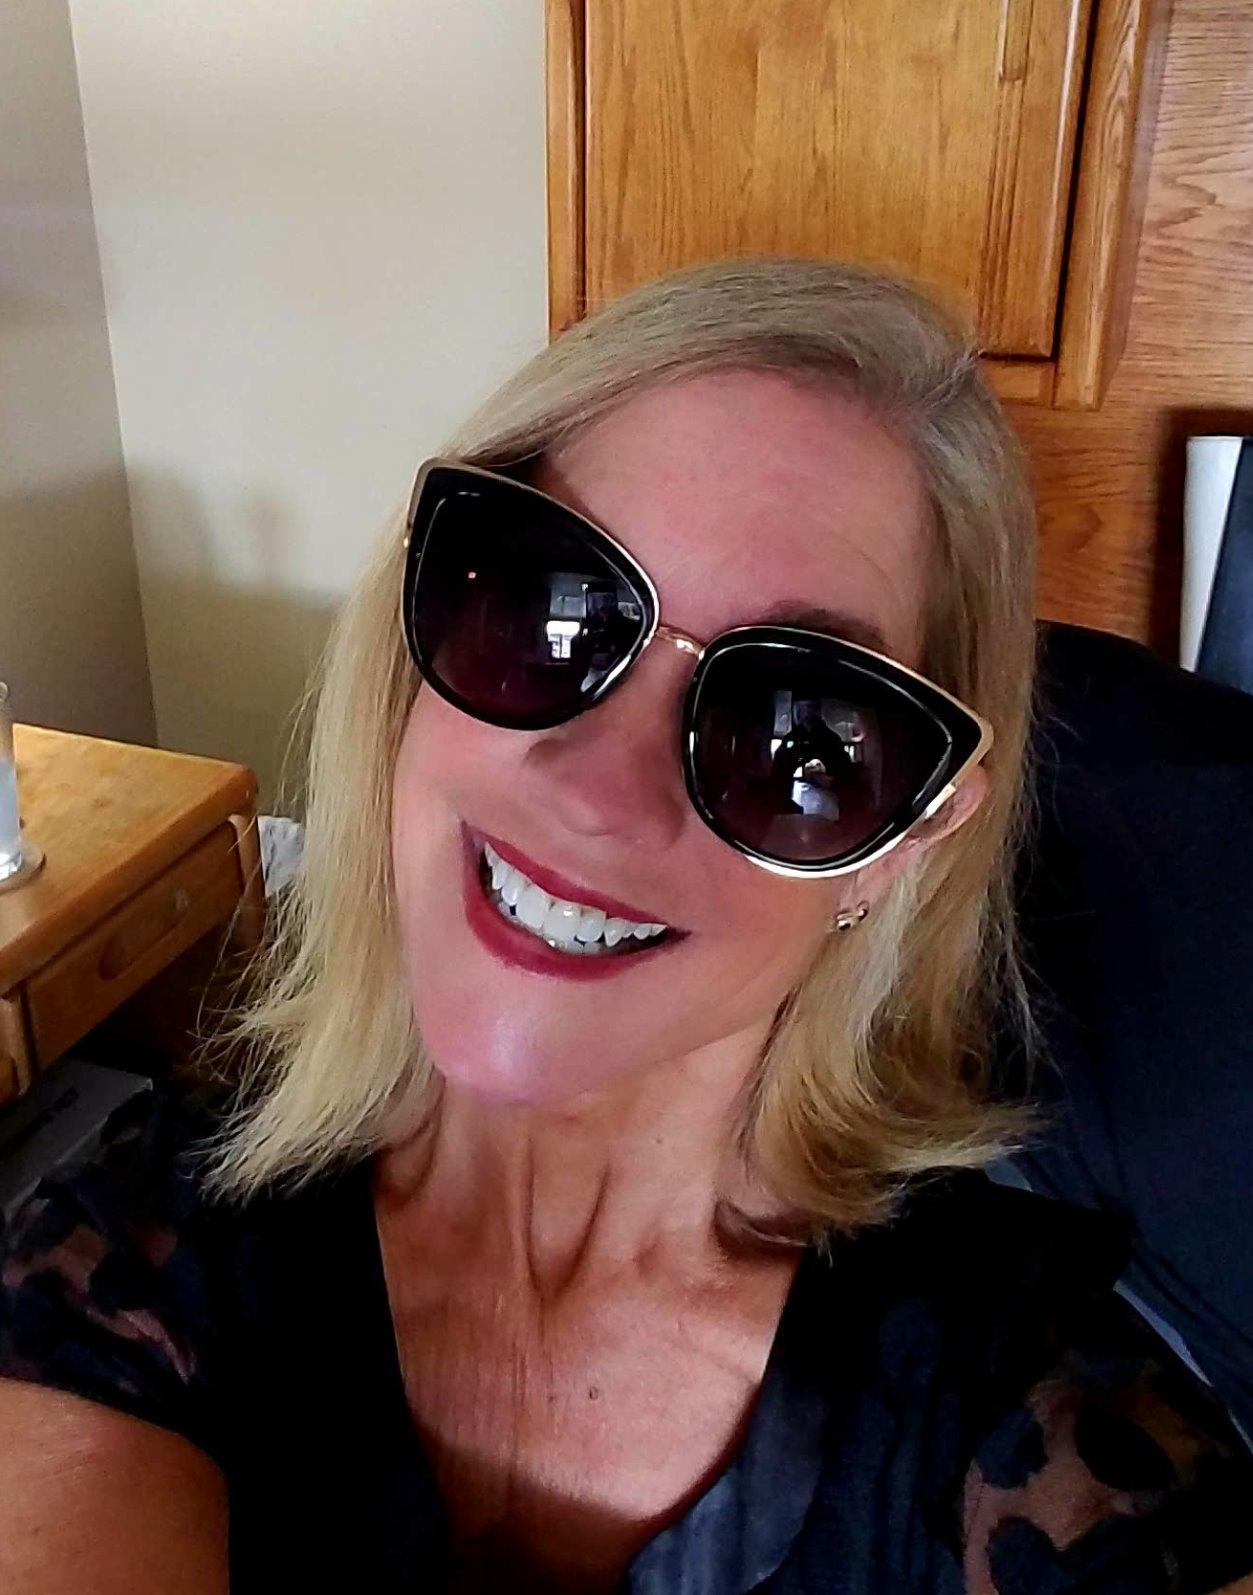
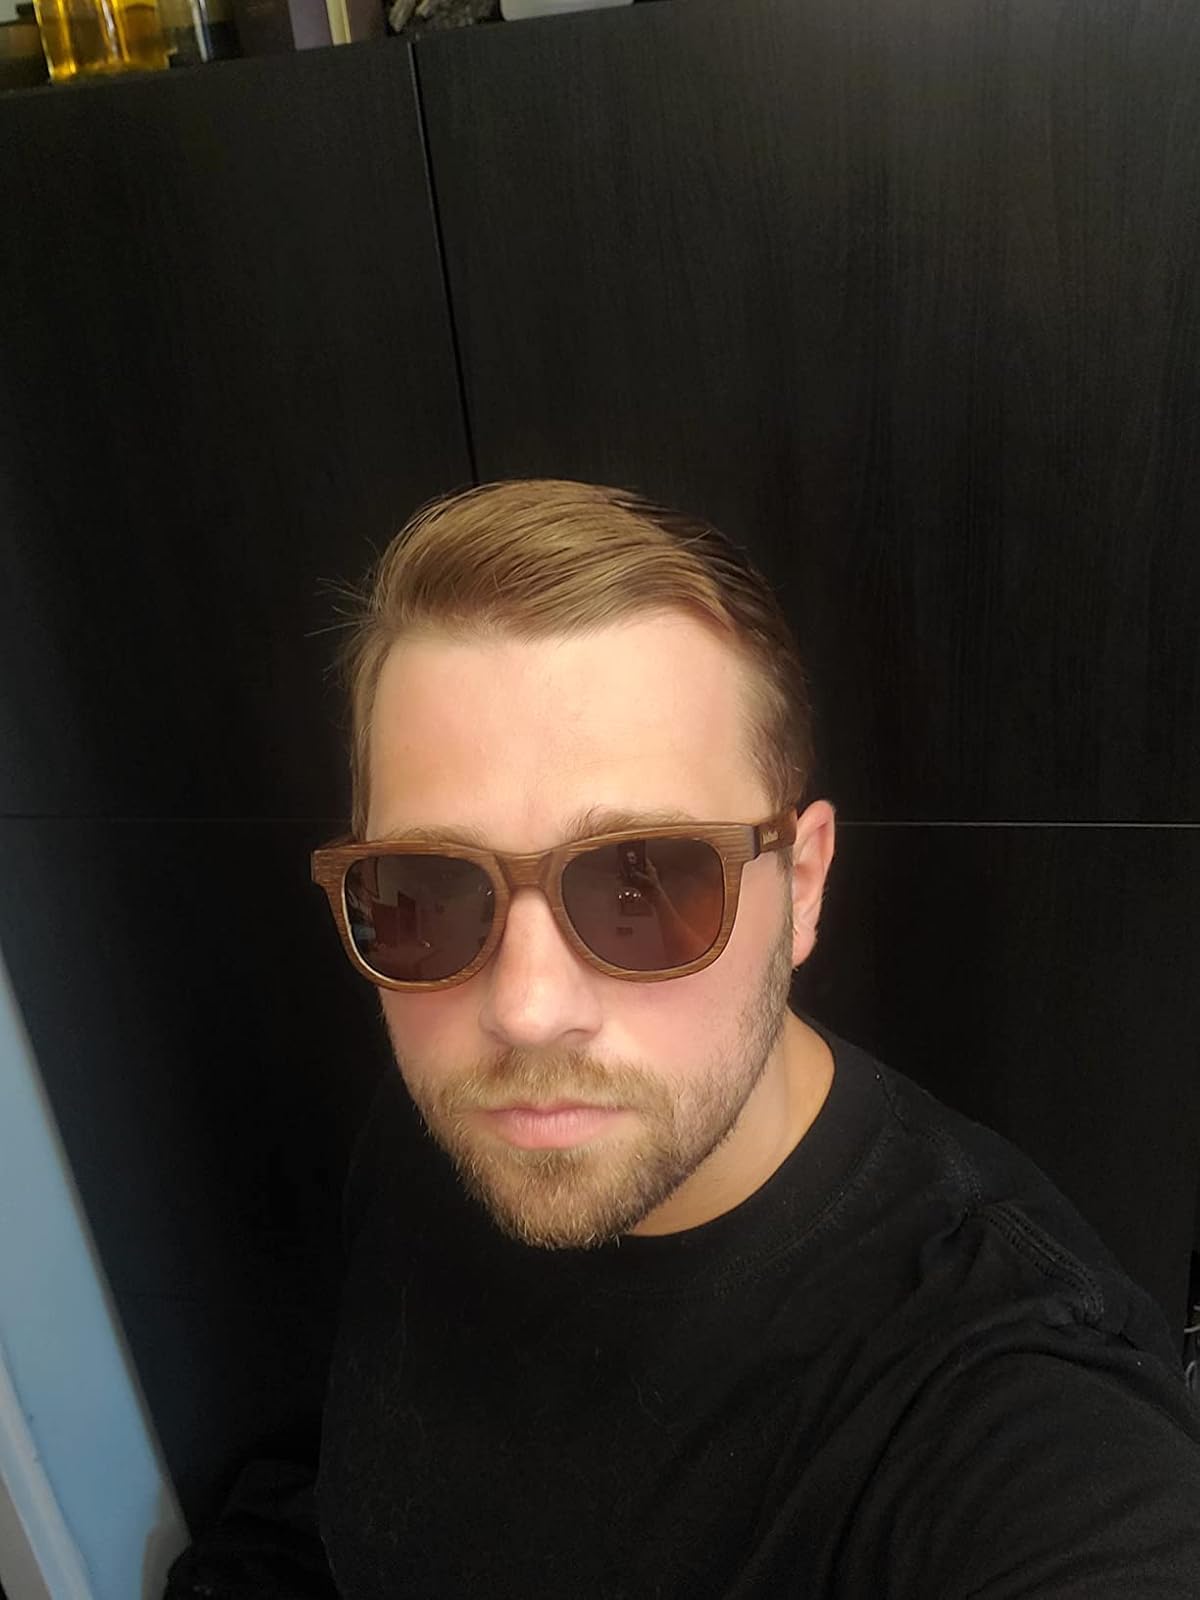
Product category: accessories_sunglasses
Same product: no